Hydropower policy of the United States

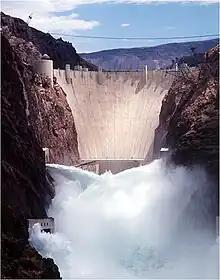
Hoover Dam releasing stored water for other usage downstream

Hydropower policy in the United States includes all the laws, rules, regulations, programs and agencies that govern the national hydroelectric industry. Federal policy concerning waterpower developed over considerable time before the advent of electricity, and at times, has changed considerably, as water uses, available scientific technologies and considerations developed to the present day; over this period the priority of different, pre-existing and competing uses for water, flowing water and its energy, as well as for the water itself and competing available sources of energy have changed. Increased population and commercial demands spurred this developmental growth and many of the changes since, and these affect the technology's use today.